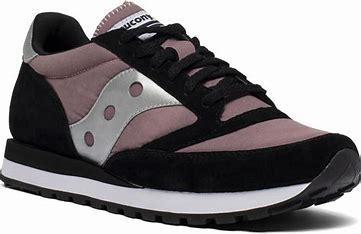
Brand: Saucony
Model: Jazz 81